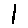
Label: 1